Climate change and children

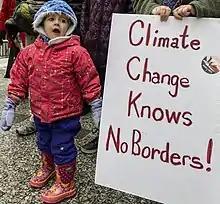
A child at a climate demonstration in Juneau, Alaska

Children are more vulnerable to the effects of climate change than adults. The World Health Organization estimated that 88% of the existing global burden of disease caused by climate change affects children under five years of age. A "Lancet" review on health and climate change lists children as the worst-affected category by climate change. Children under 14 are 44 percent more likely to die from environmental factors, and those in urban areas are disproportionately impacted by lower air quality and overcrowding.